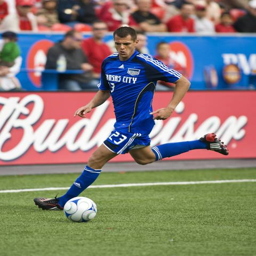
football player # dribbles the ball during their game against football team .